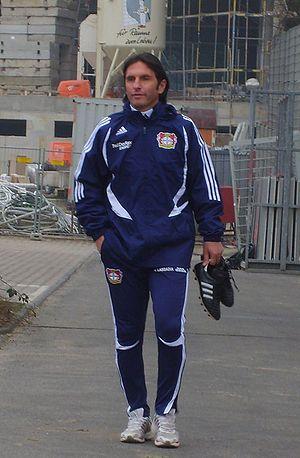
Bruno Labbadia est un footballeur international allemand, aujourd'hui entraîneur, né le 8 février 1966 à Darmstadt. Il évoluait au poste d'attaquant. Il est actuellement entraîneur du Hertha BSC.